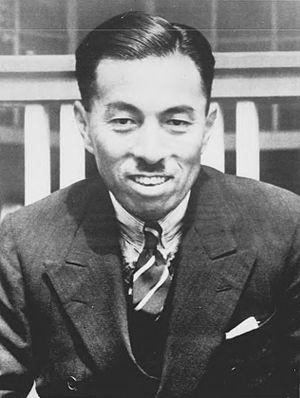
Fumimaro Konoe, né le 12 octobre 1891 à Tokyo et mort suicidé le 16 décembre 1945 dans la même ville, est un homme d'État japonais. Il est Premier ministre du Japon à trois reprises : il exerce un mandat du 4 juin 1937 au 5 janvier 1939, du 22 juillet 1940 au 18 juillet 1941 et enfin du 18 juillet 1941 au 18 octobre 1941.